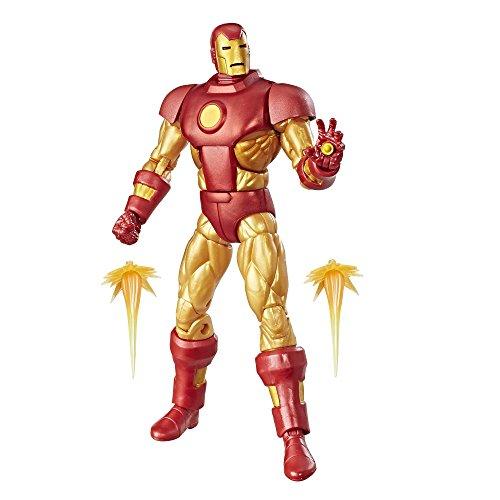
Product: Marvel Retro 6-inch Collection Iron Man Figure
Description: Collect other Marvel Retro 6-inch collection figures each sold separately.
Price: $13.99
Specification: ProductDimensions:10.5x8.7x11.5inches|ItemWeight:3.2ounces|ShippingWeight:5.6ounces(Viewshippingratesandpolicies)|DomesticShipping:ItemcanbeshippedwithinU.S.|InternationalShipping:ThisitemcanbeshippedtoselectcountriesoutsideoftheU.S.LearnMore|ASIN:B06XPX236C|Itemmodelnumber:C3998|Manufacturerrecommendedage:4yearsandup